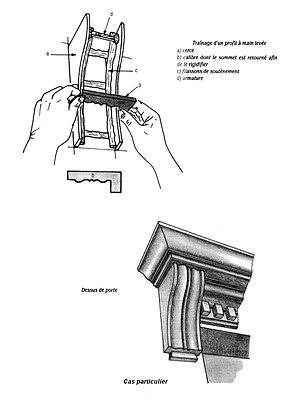
Les staffeuses/staffeurs utilisent cette technique de traînage pour confectionner un élément de dessus de porte par exemple.
Le traînage est l'action de monter un volume par ajouts de plâtre à modeler jusqu'à obtention du profil définitif afin de réaliser une moulure par exemple, ce qui l'amènera à chaque fois à se fabriquer un outil spécifique suivant que la forme à obtenir sera droite, circulaire, hélicoïdale etc...